Minaminasu, Tochigi

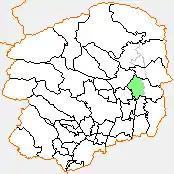
Map of Minaminasu, Tochigi

As of 2003, the town had an estimated population of 13,128 and a density of 160.96 persons per km. The total area was 81.56 km.